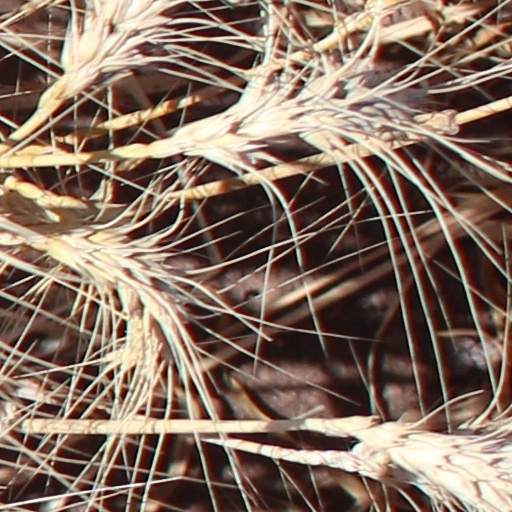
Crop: wheat